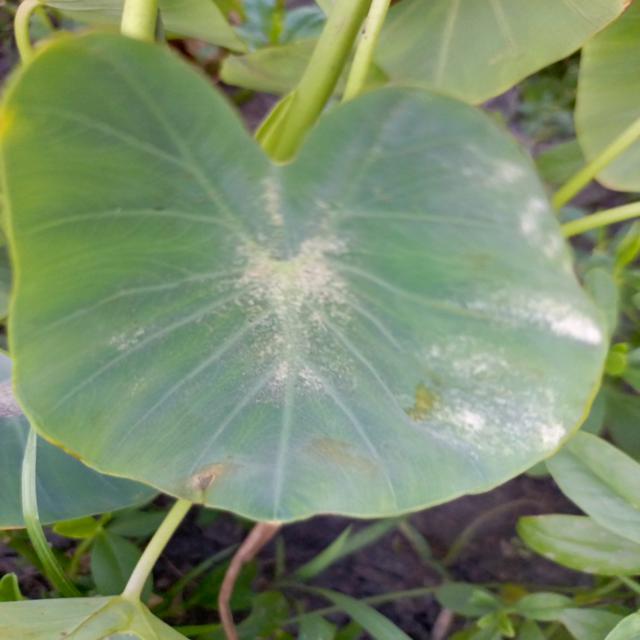
Label: Mid_Blight